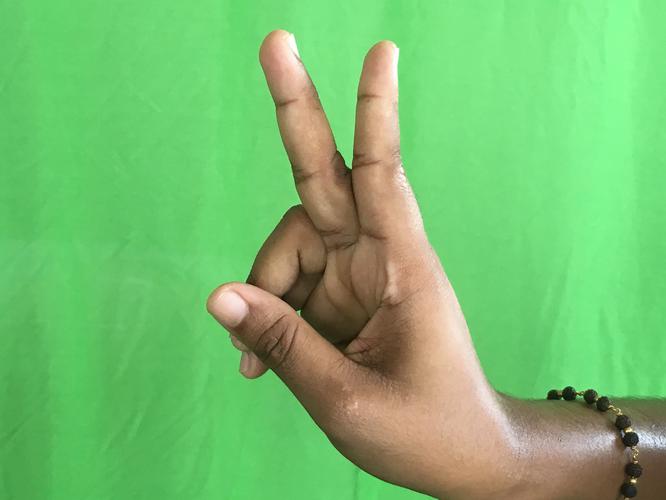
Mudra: Katrimukha
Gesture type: single_hand